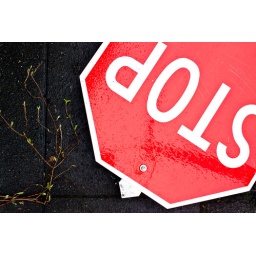
This sign fell over in the latest gale, the ground under it had given out.